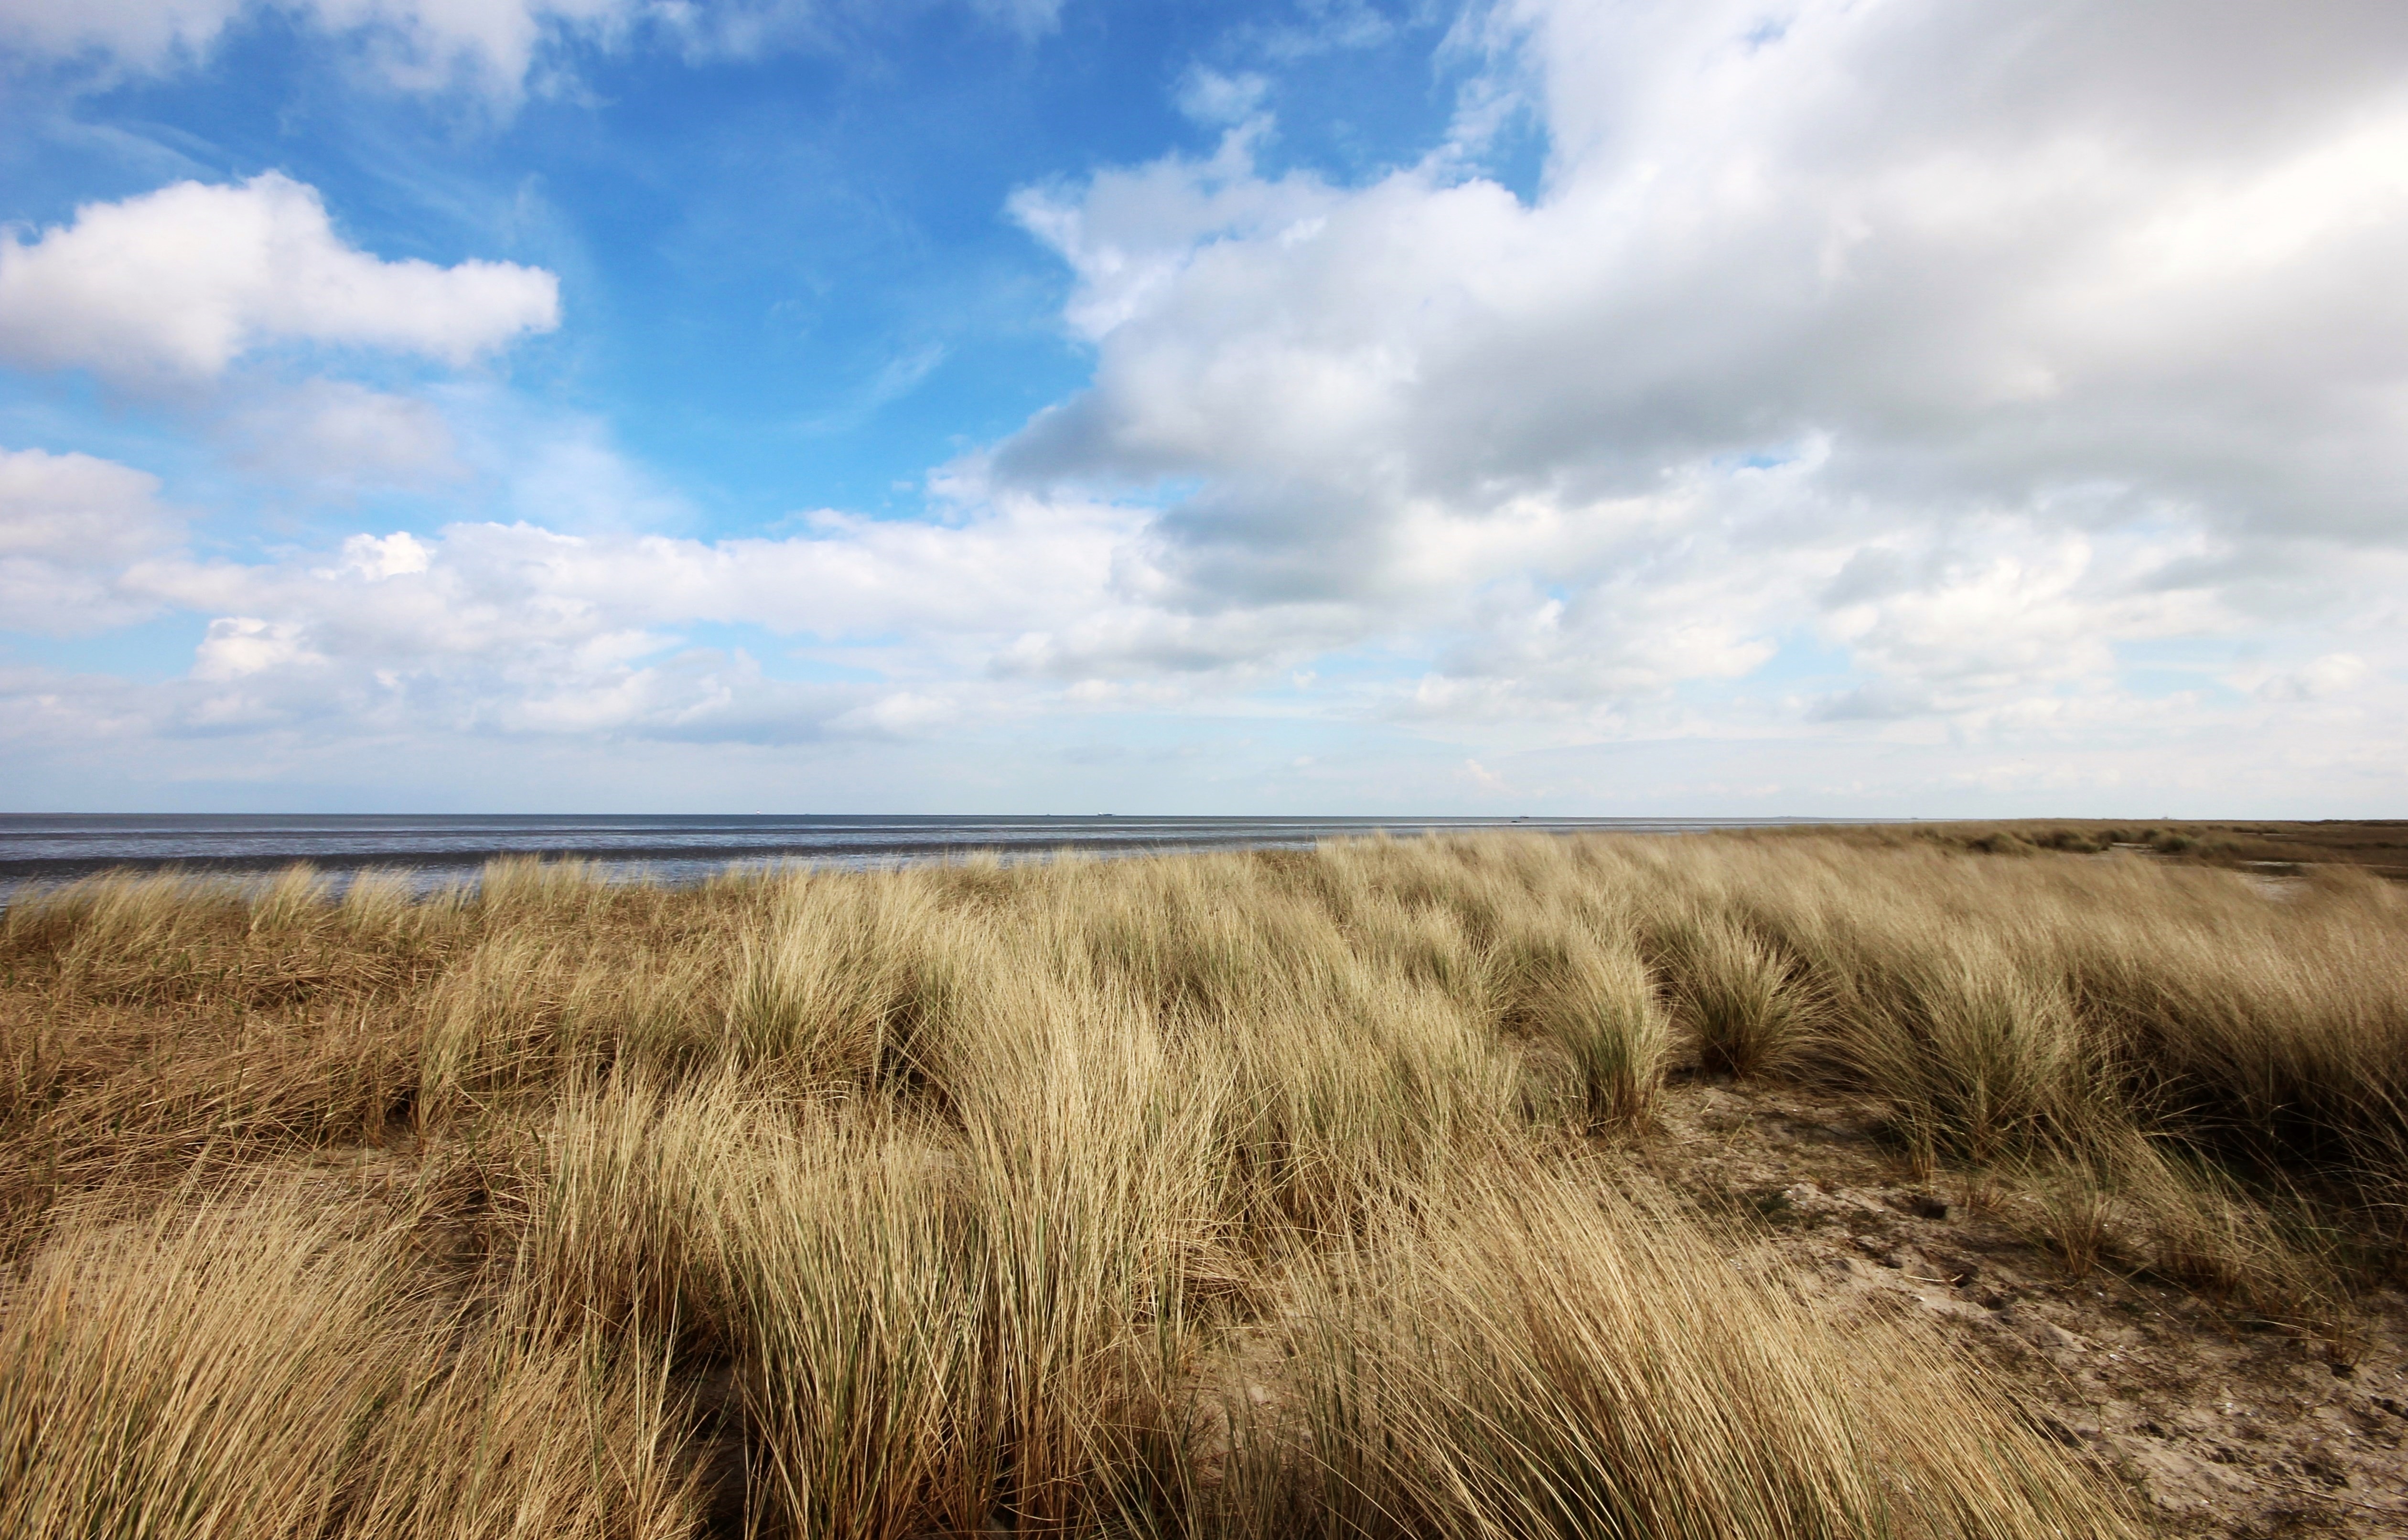
beach, landscape, sea, coast, grass, sand, horizon, marsh, cloud, plant, sky, field, wheat, prairie, wind, food, crop, soil, blue, agriculture, savanna, plain, clouds, grassland, badlands, wide, habitat, north sea, ecosystem, friesland, steppe, rural area, natural environment, grass family